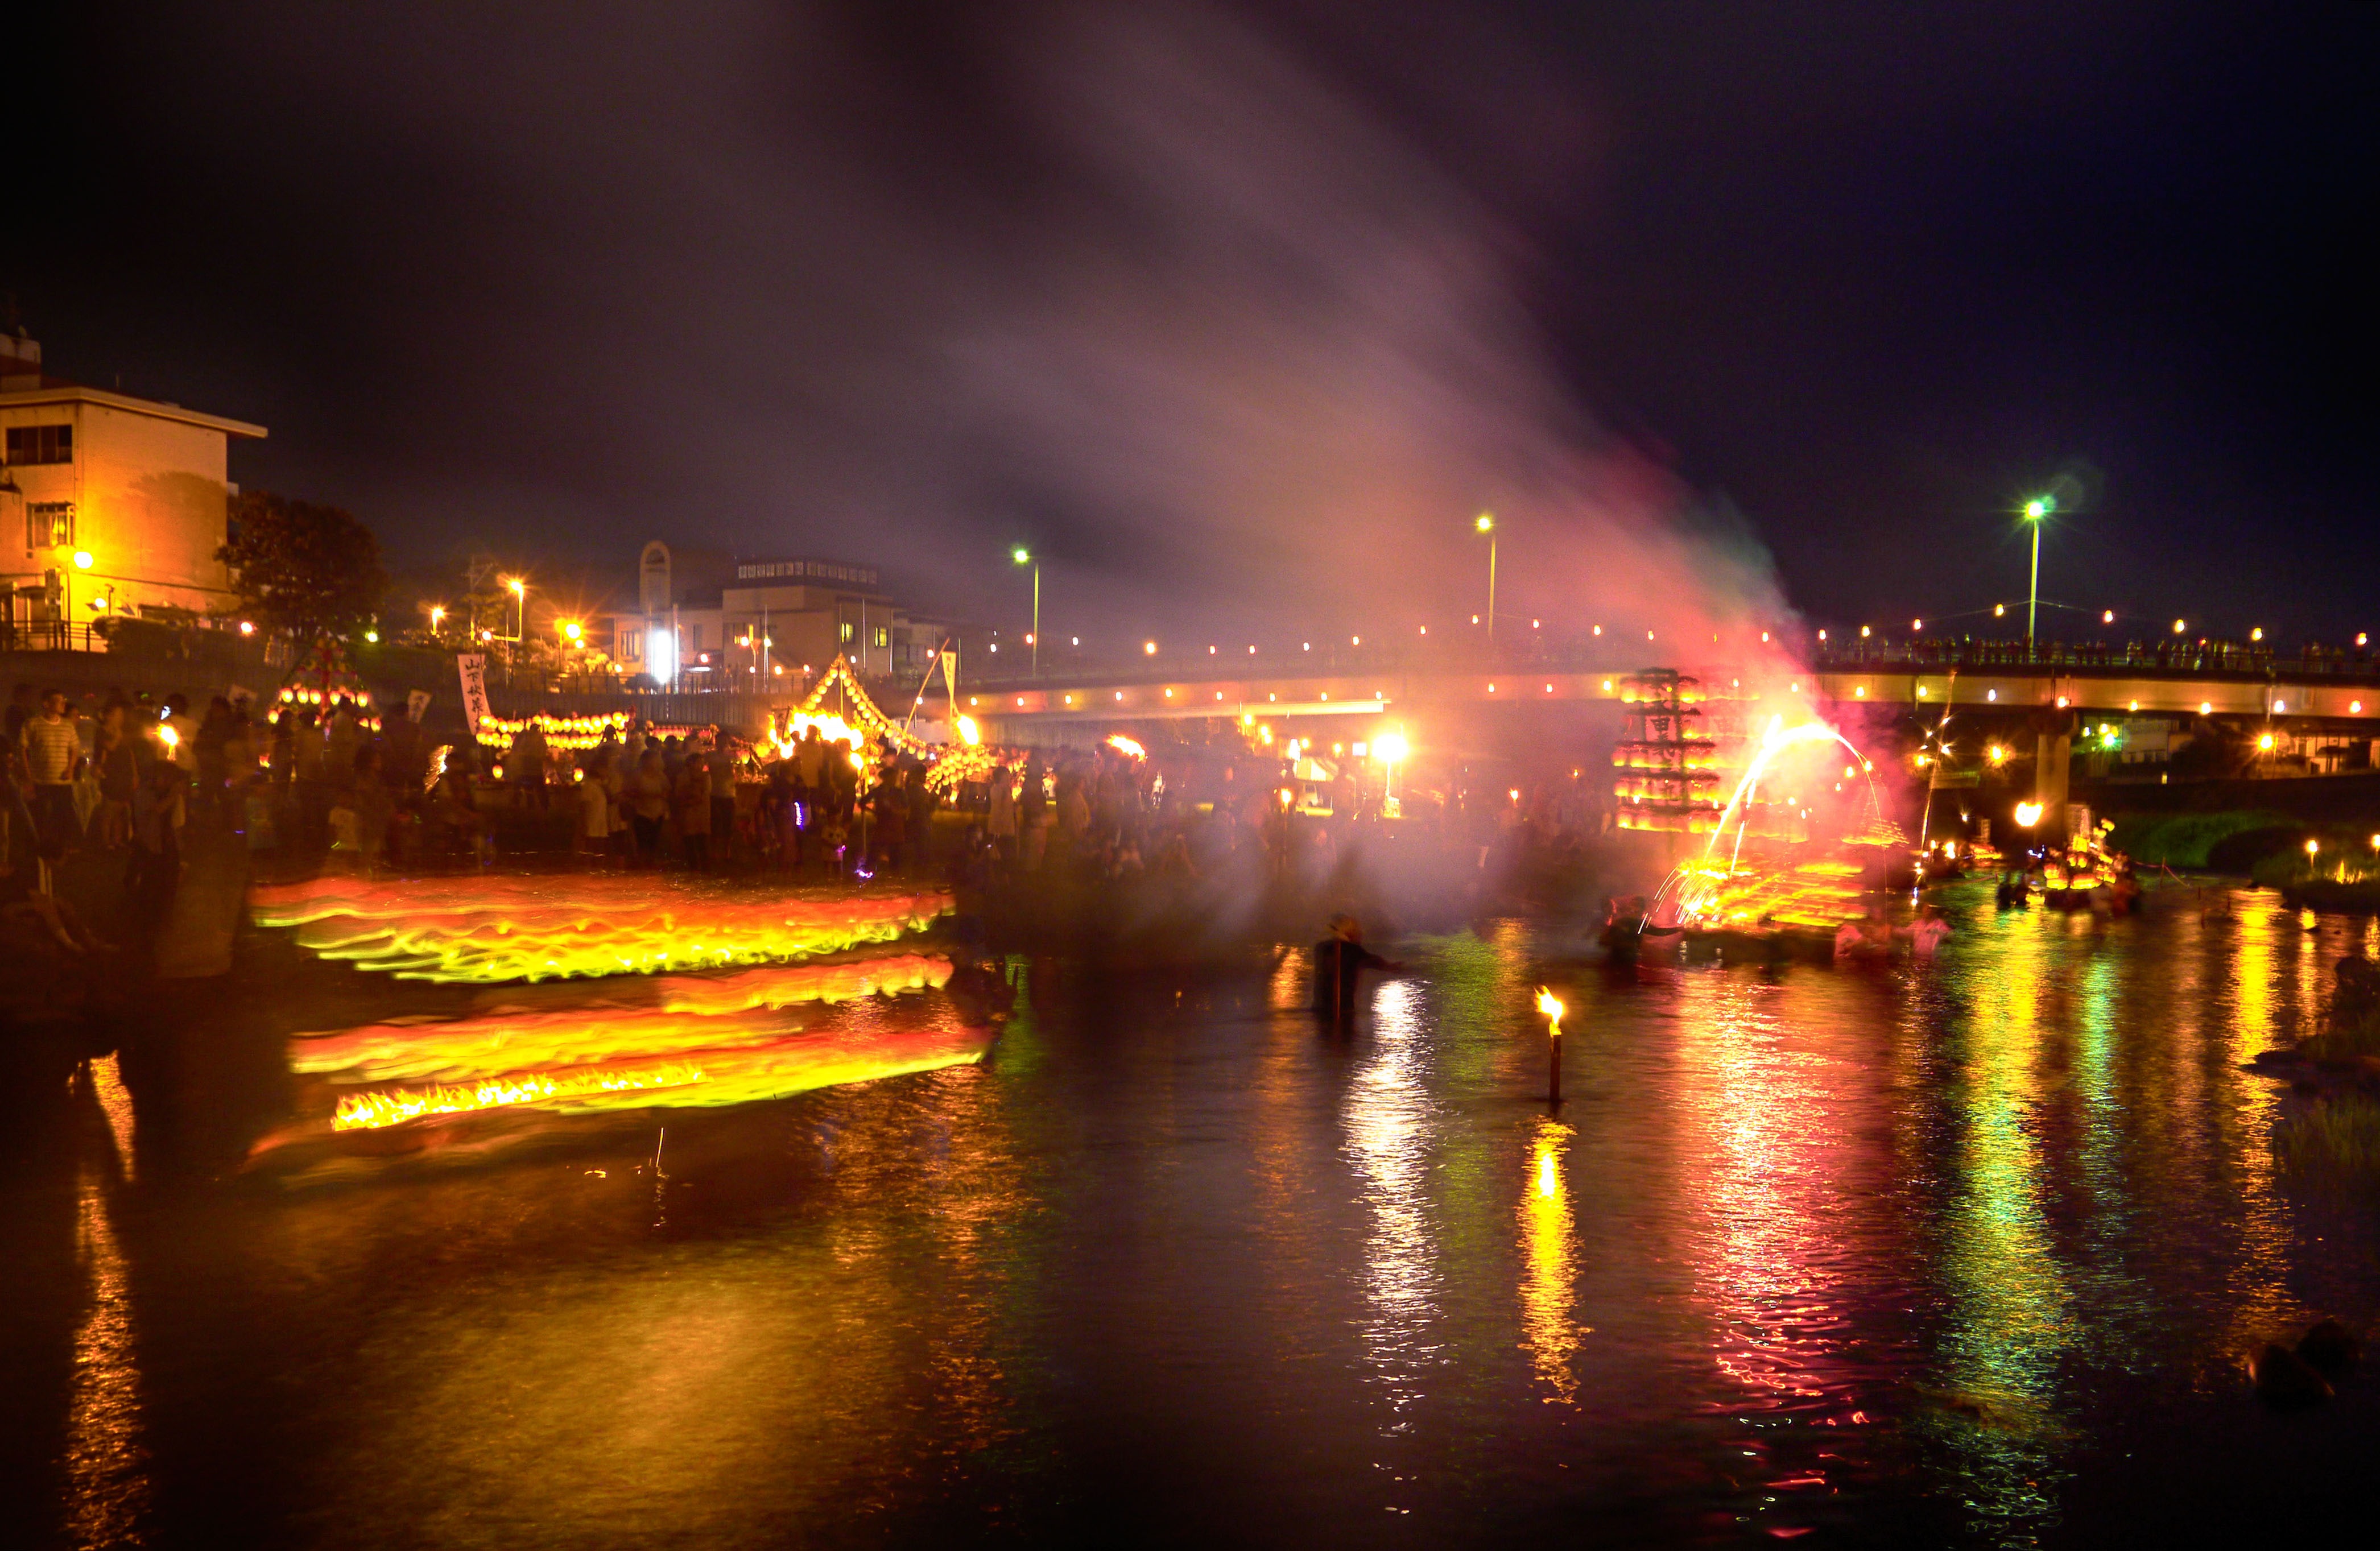
light, night, river, cityscape, dusk, evening, reflection, japan, kumamoto, festival, nagasaki, soul